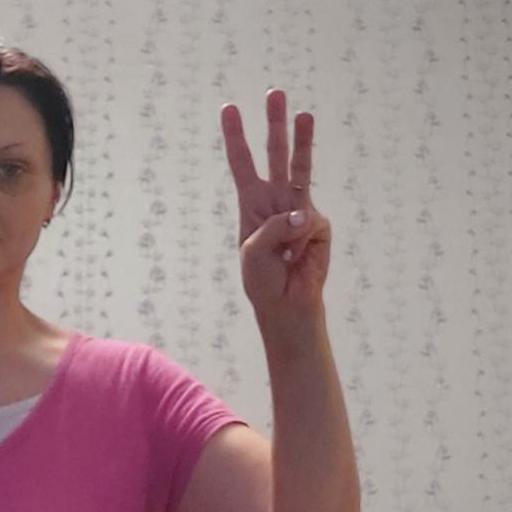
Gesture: three